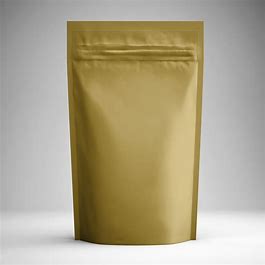
Label: plastic